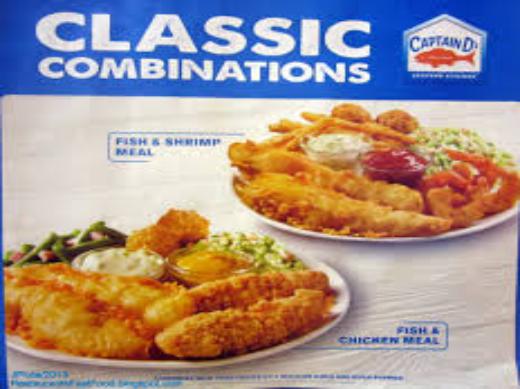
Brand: Captain D's
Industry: Food